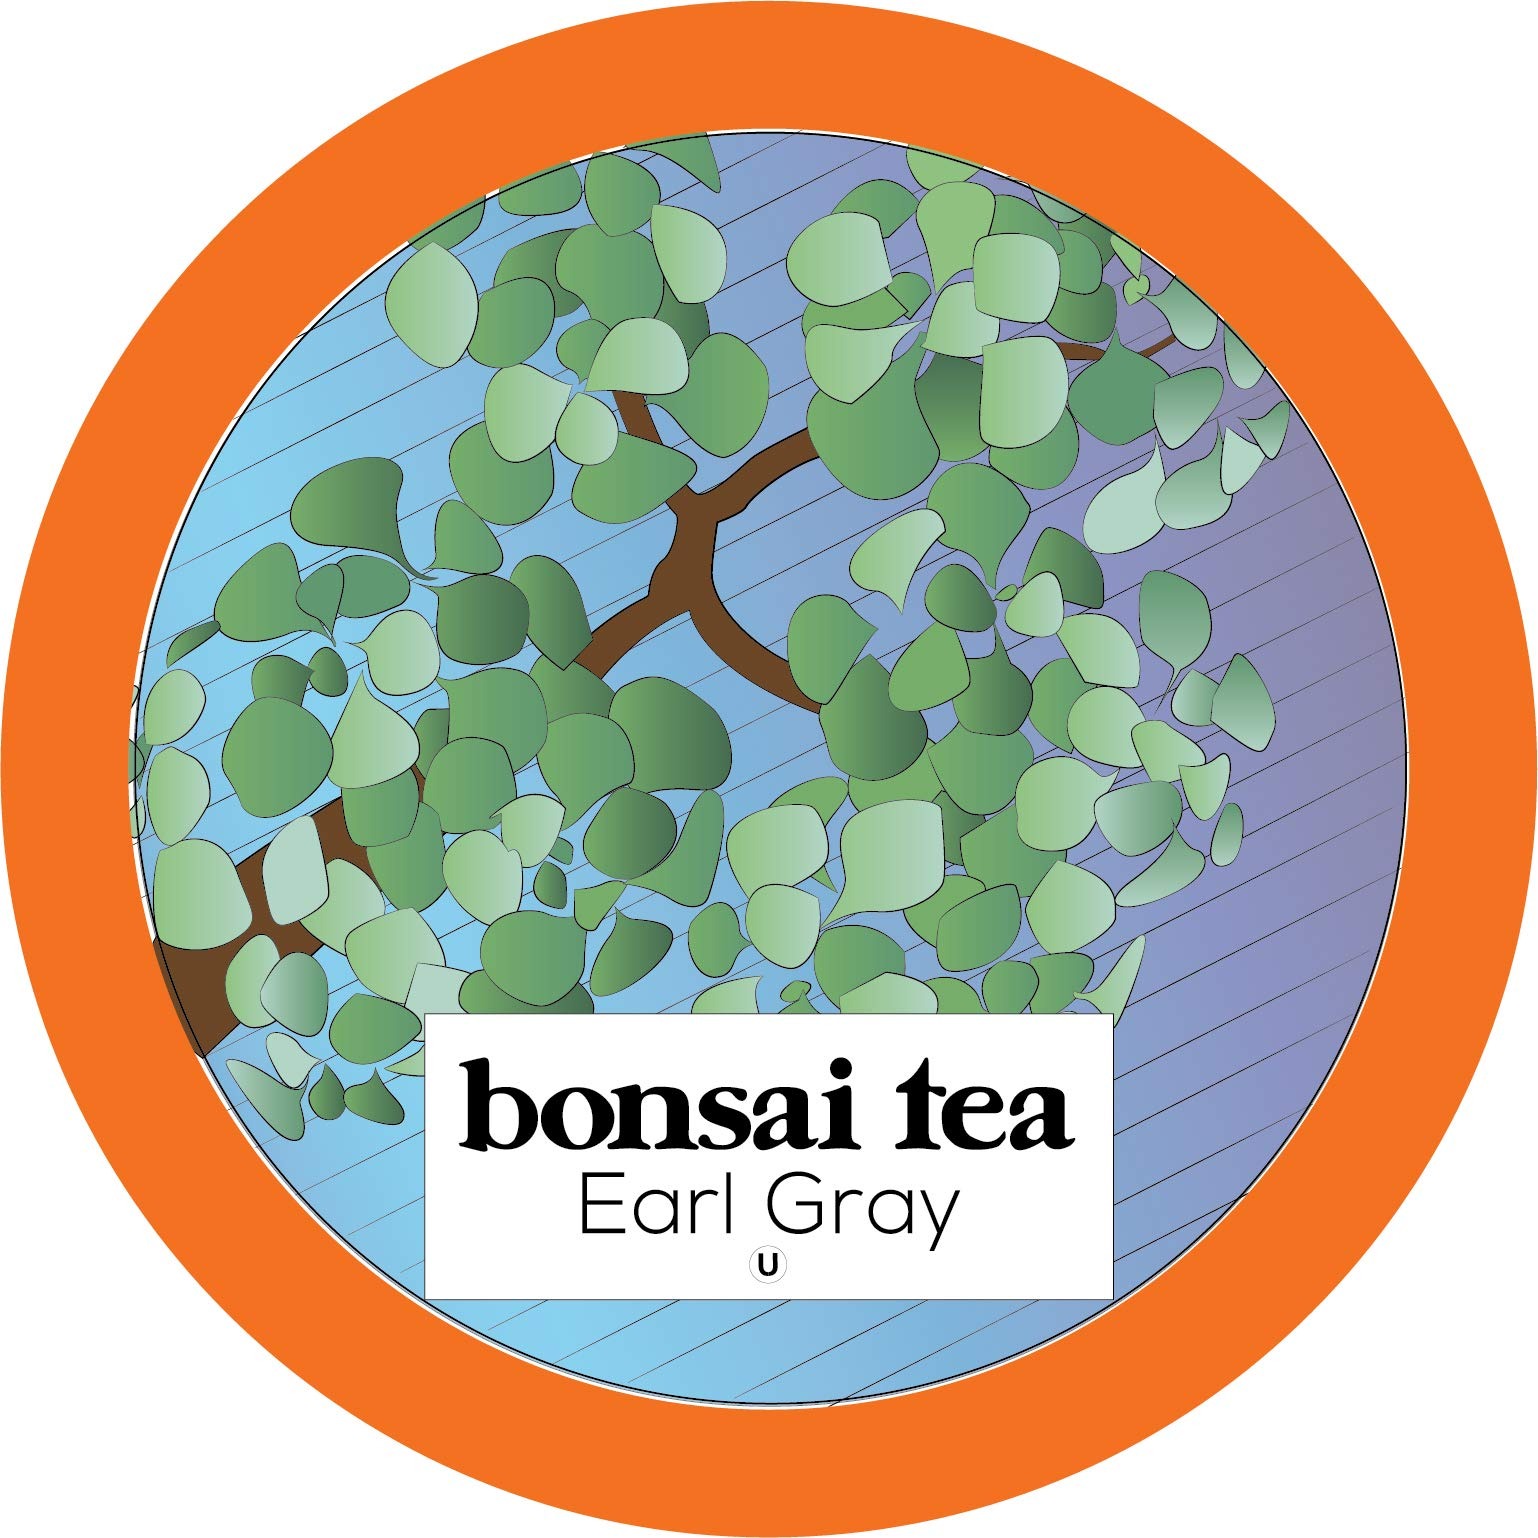
Item Name: Bonsai Tea Co. Earl Grey Single Serve Tea Pods, Compatible with K Cup Brewers Including 2.0, Sweet and Floral Bergamot Flavor with Full-Bodied Black Tea, 100 Count Single Serving cups
Bullet Point 1: Expertly Flavored: Masterfully blended Earl Grey tea is a classic combination of the bright and floral citrus flavor of bergamot oil and a malty & full-bodied black tea. The taste is light and fresh.
Bullet Point 2: Convenient Single Servings: Each tea pod contains premium tea leaves blended for exquisite flavor in a convenient single serving. Use in any Keurig 2.0 K-Cup coffee brewer.
Bullet Point 3: Brew Anytime: Make this unsweetened and caffeinated tea for a morning alternative to coffee pods or as an afternoon pick-me-up. Indulge your senses with the bright and bold flavor of Earl Grey.
Bullet Point 4: Compatible with K Cup Brewers.
Bullet Point 5: We are not affliated or endorsed by Keurig Green Mountain
Value: 100.0
Unit: Count

Price: 46.43